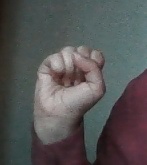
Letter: saad